Motoko Kusanagi

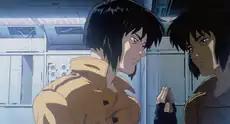
Major Motoko Kusanagi as seen in"Ghost in the Shell" (1995)

Major , or just "The Major", is the main protagonist in Masamune Shirow's "Ghost in the Shell" manga and series. She is a cybernetic human, augmented with a synthetic "full-body prosthesis". She is employed as the field commander of Public Security Section 9, a fictional anti-cybercrime law-enforcement division of the Japanese National Public Safety Commission. A strong-willed, physically powerful, and highly intelligent cyberhero, she is well known for her skills in deduction, hacking and military tactics.